Winter Sonata

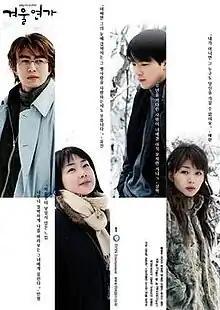
Promotional poster

Winter Sonata is a 2002 South Korean television drama series, starring Bae Yong-joon and Choi Ji-woo. It is the second part of the season-themed tetralogy "Endless Love" drama series directed by Yoon Seok-ho. Filming primarily took place on the resort island of Namiseom and Seoul. It aired on KBS2 from January 14 to March 19, 2002, on Mondays and Tuesdays at 21:55 (KST) for 20 episodes. It has also been adapted into an anime series and a stage musical.